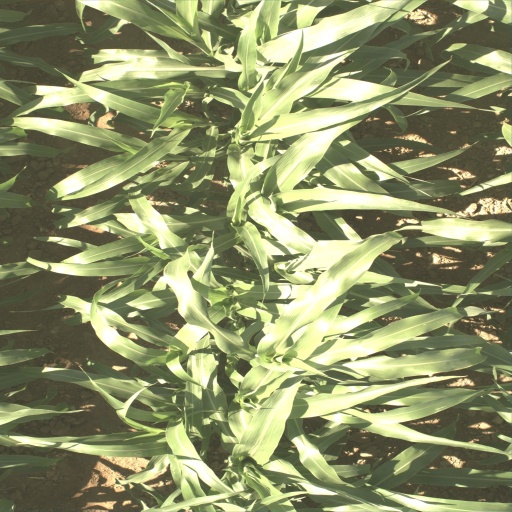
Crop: sorghum